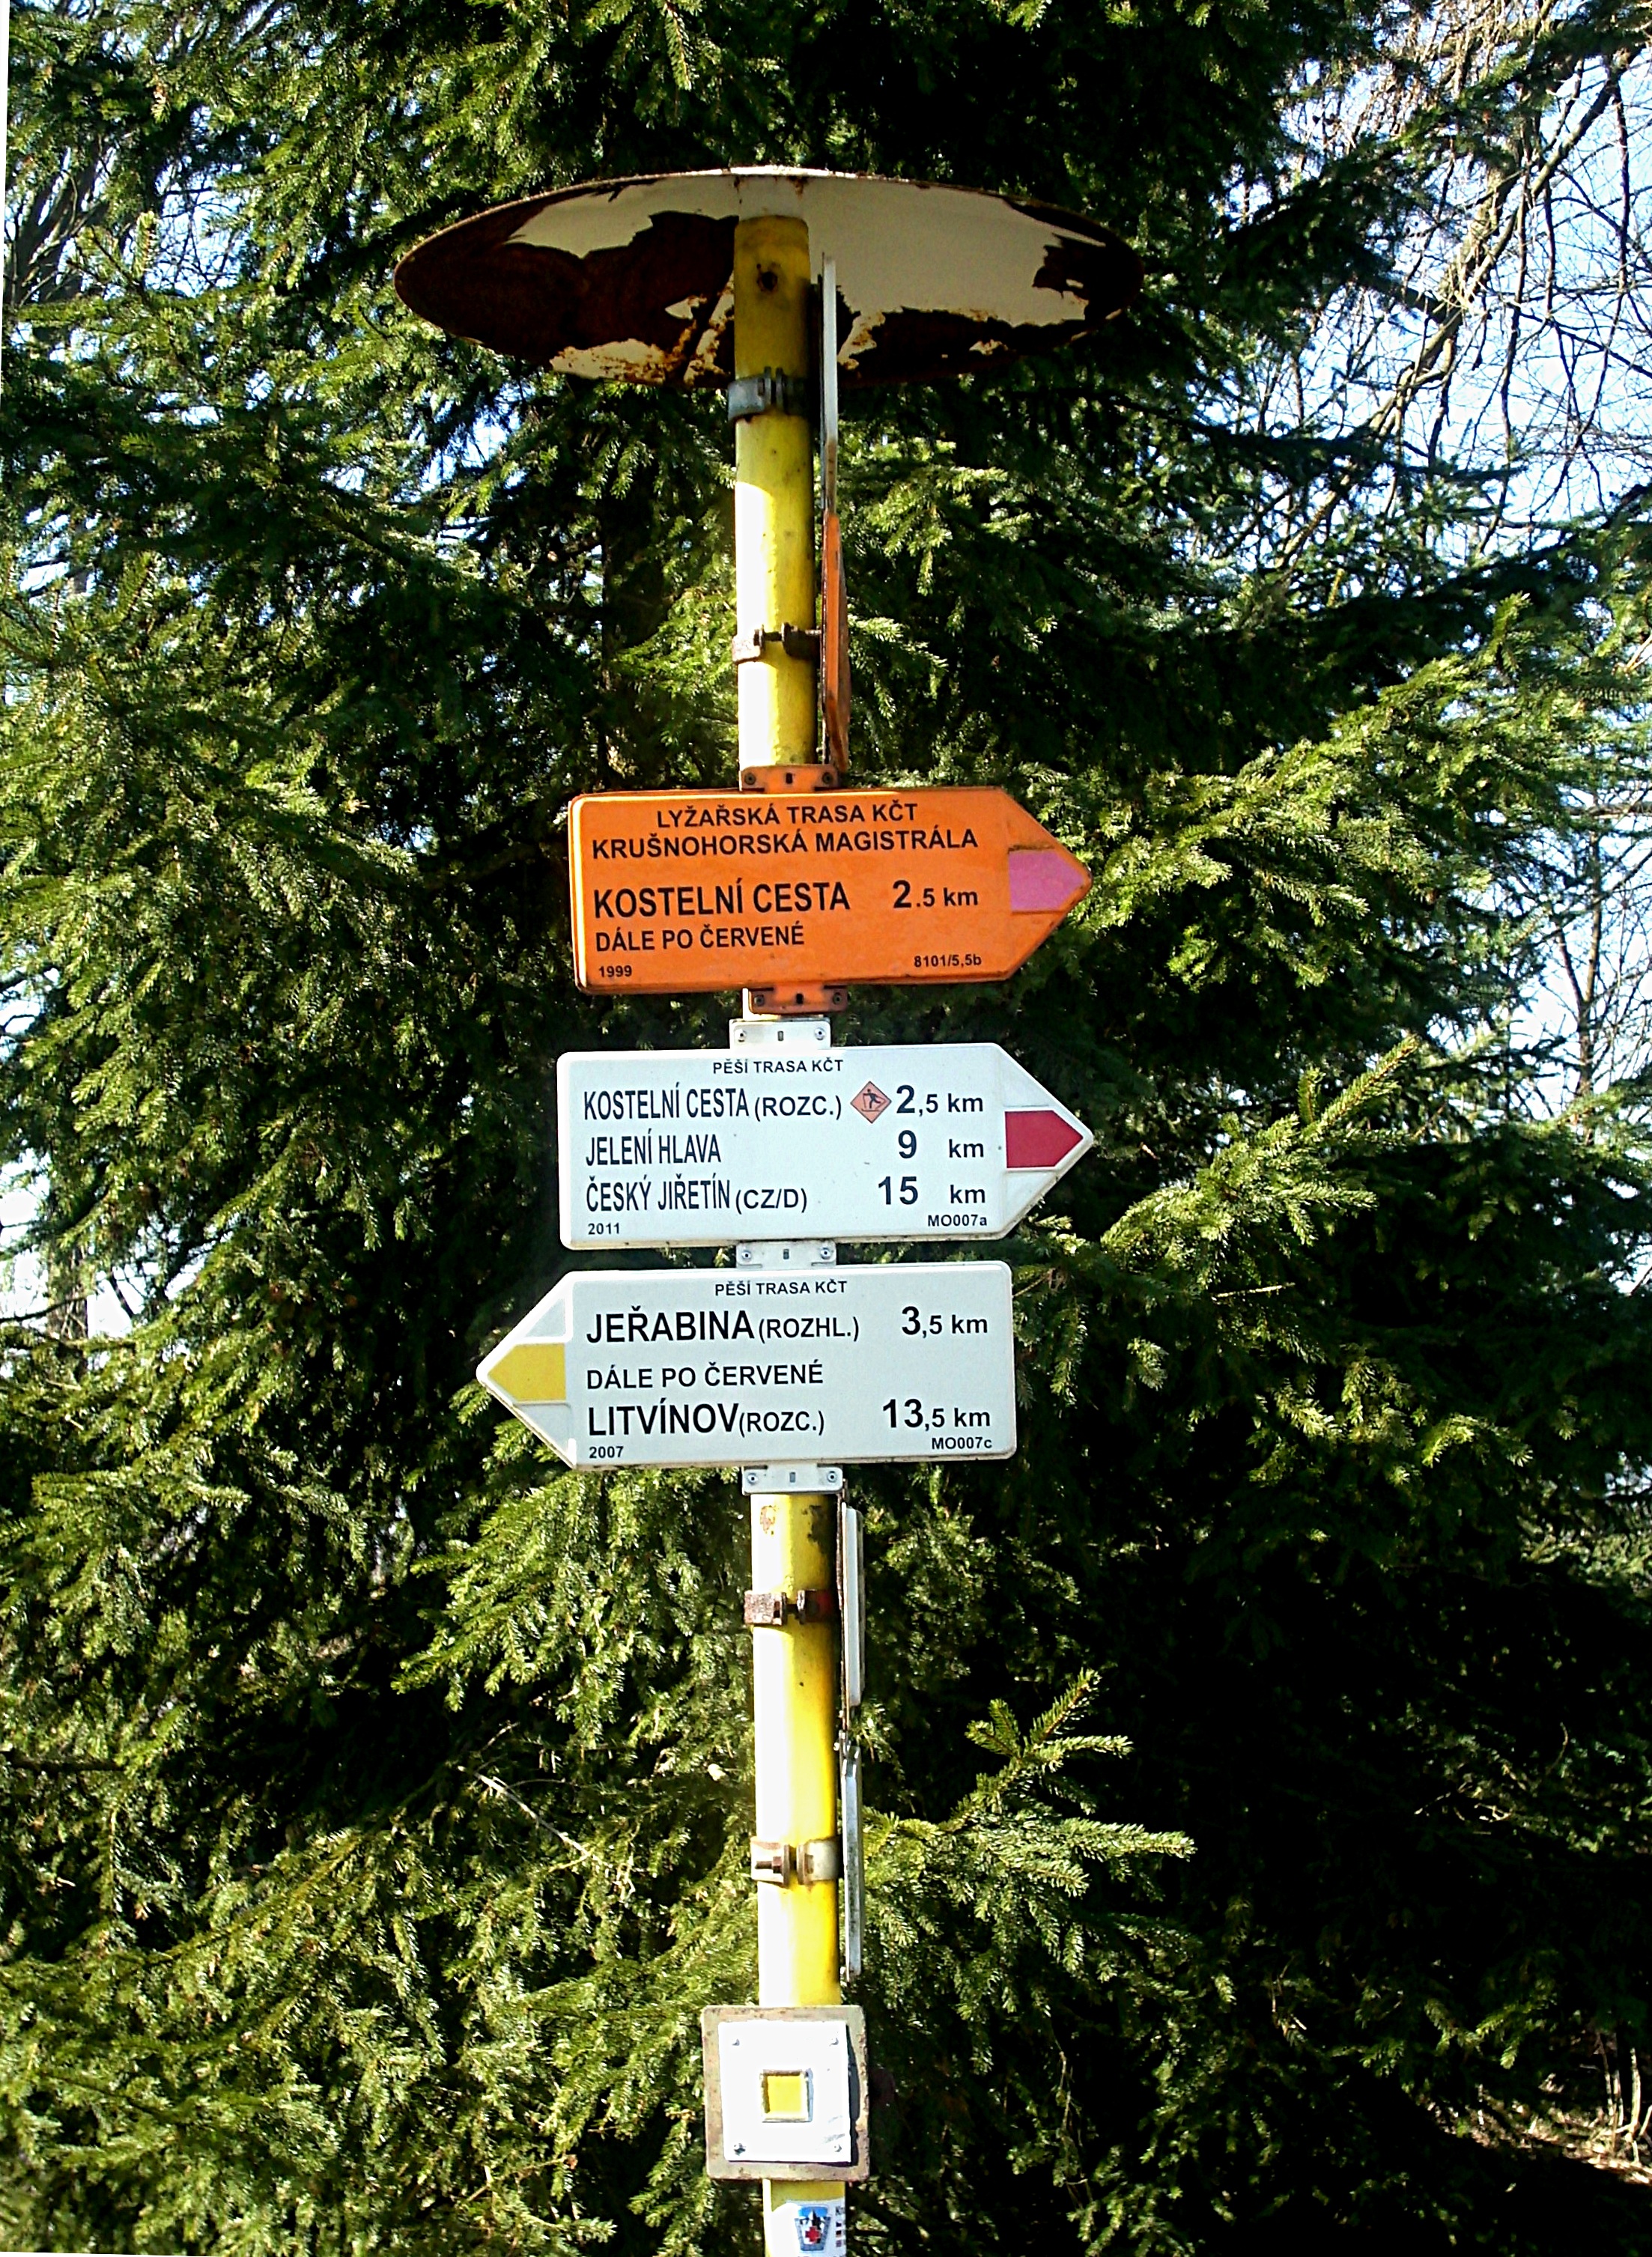
tree, trail, sign, street sign, signage, shrine, directory, away, traffic sign, wise direction, path pointer, direction indicators